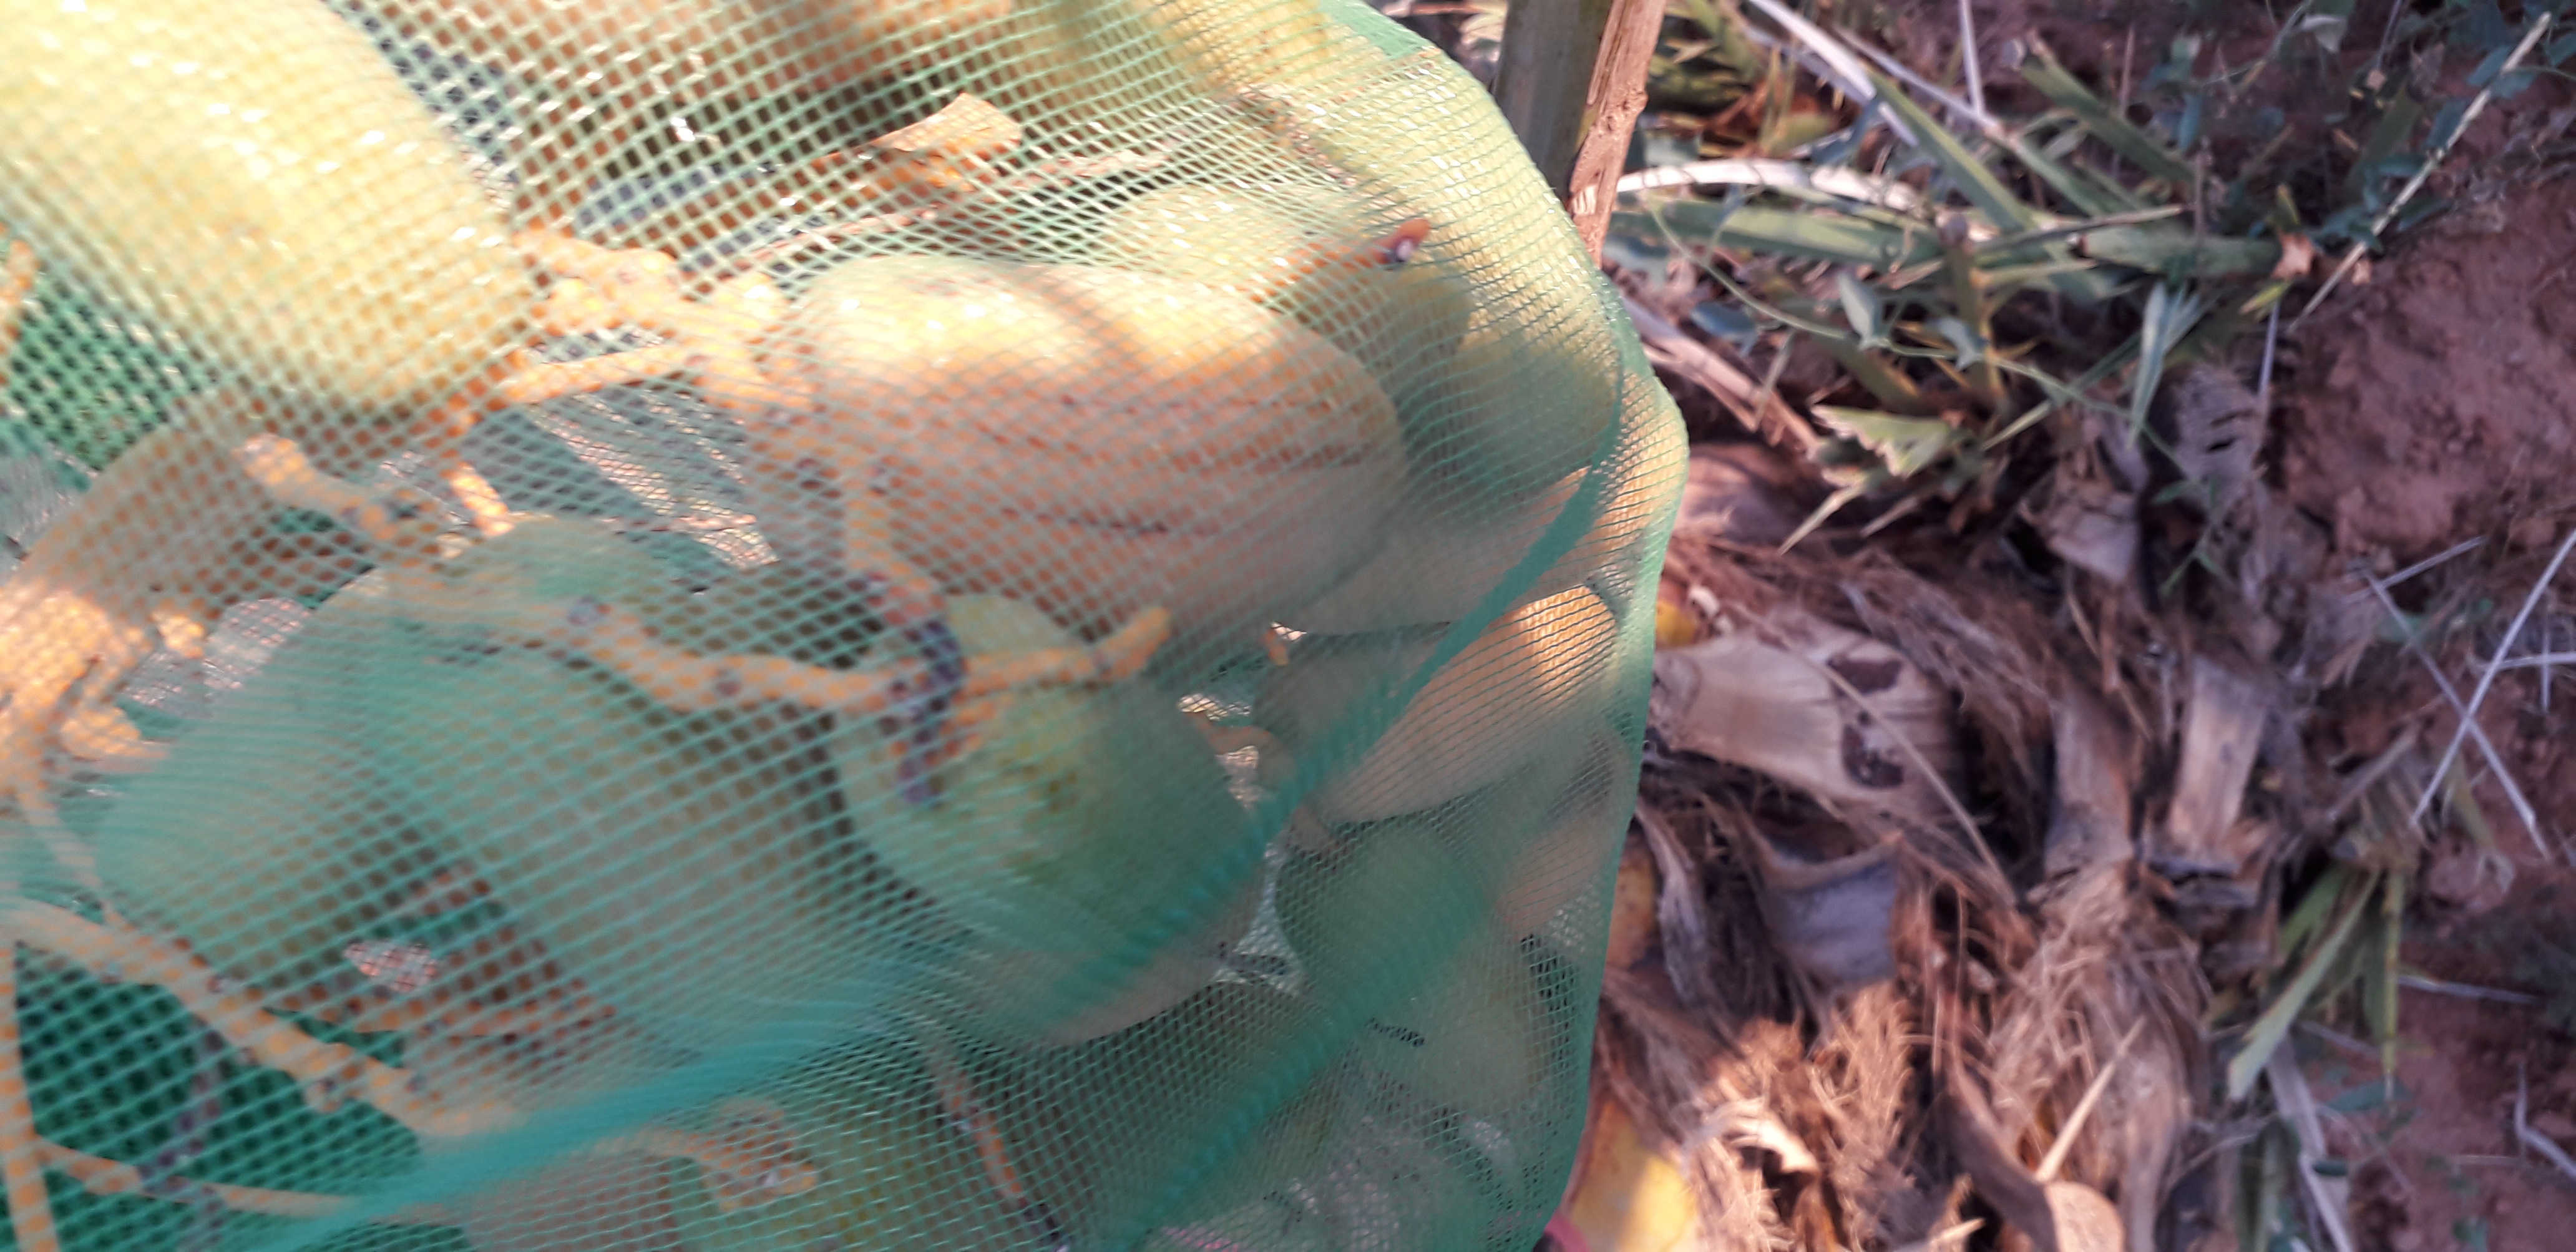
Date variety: Boumajhoul